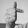
ASL letter: T